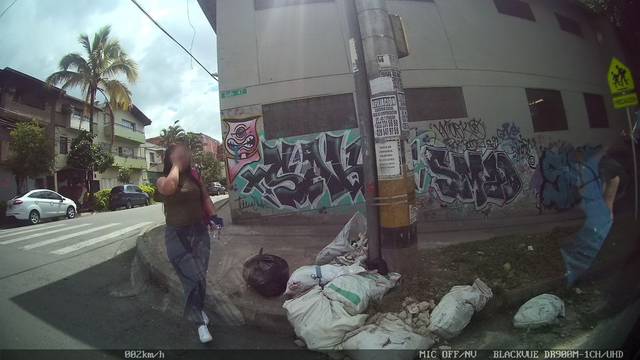
Region: Colombia
Coordinates: 6.241, -75.558